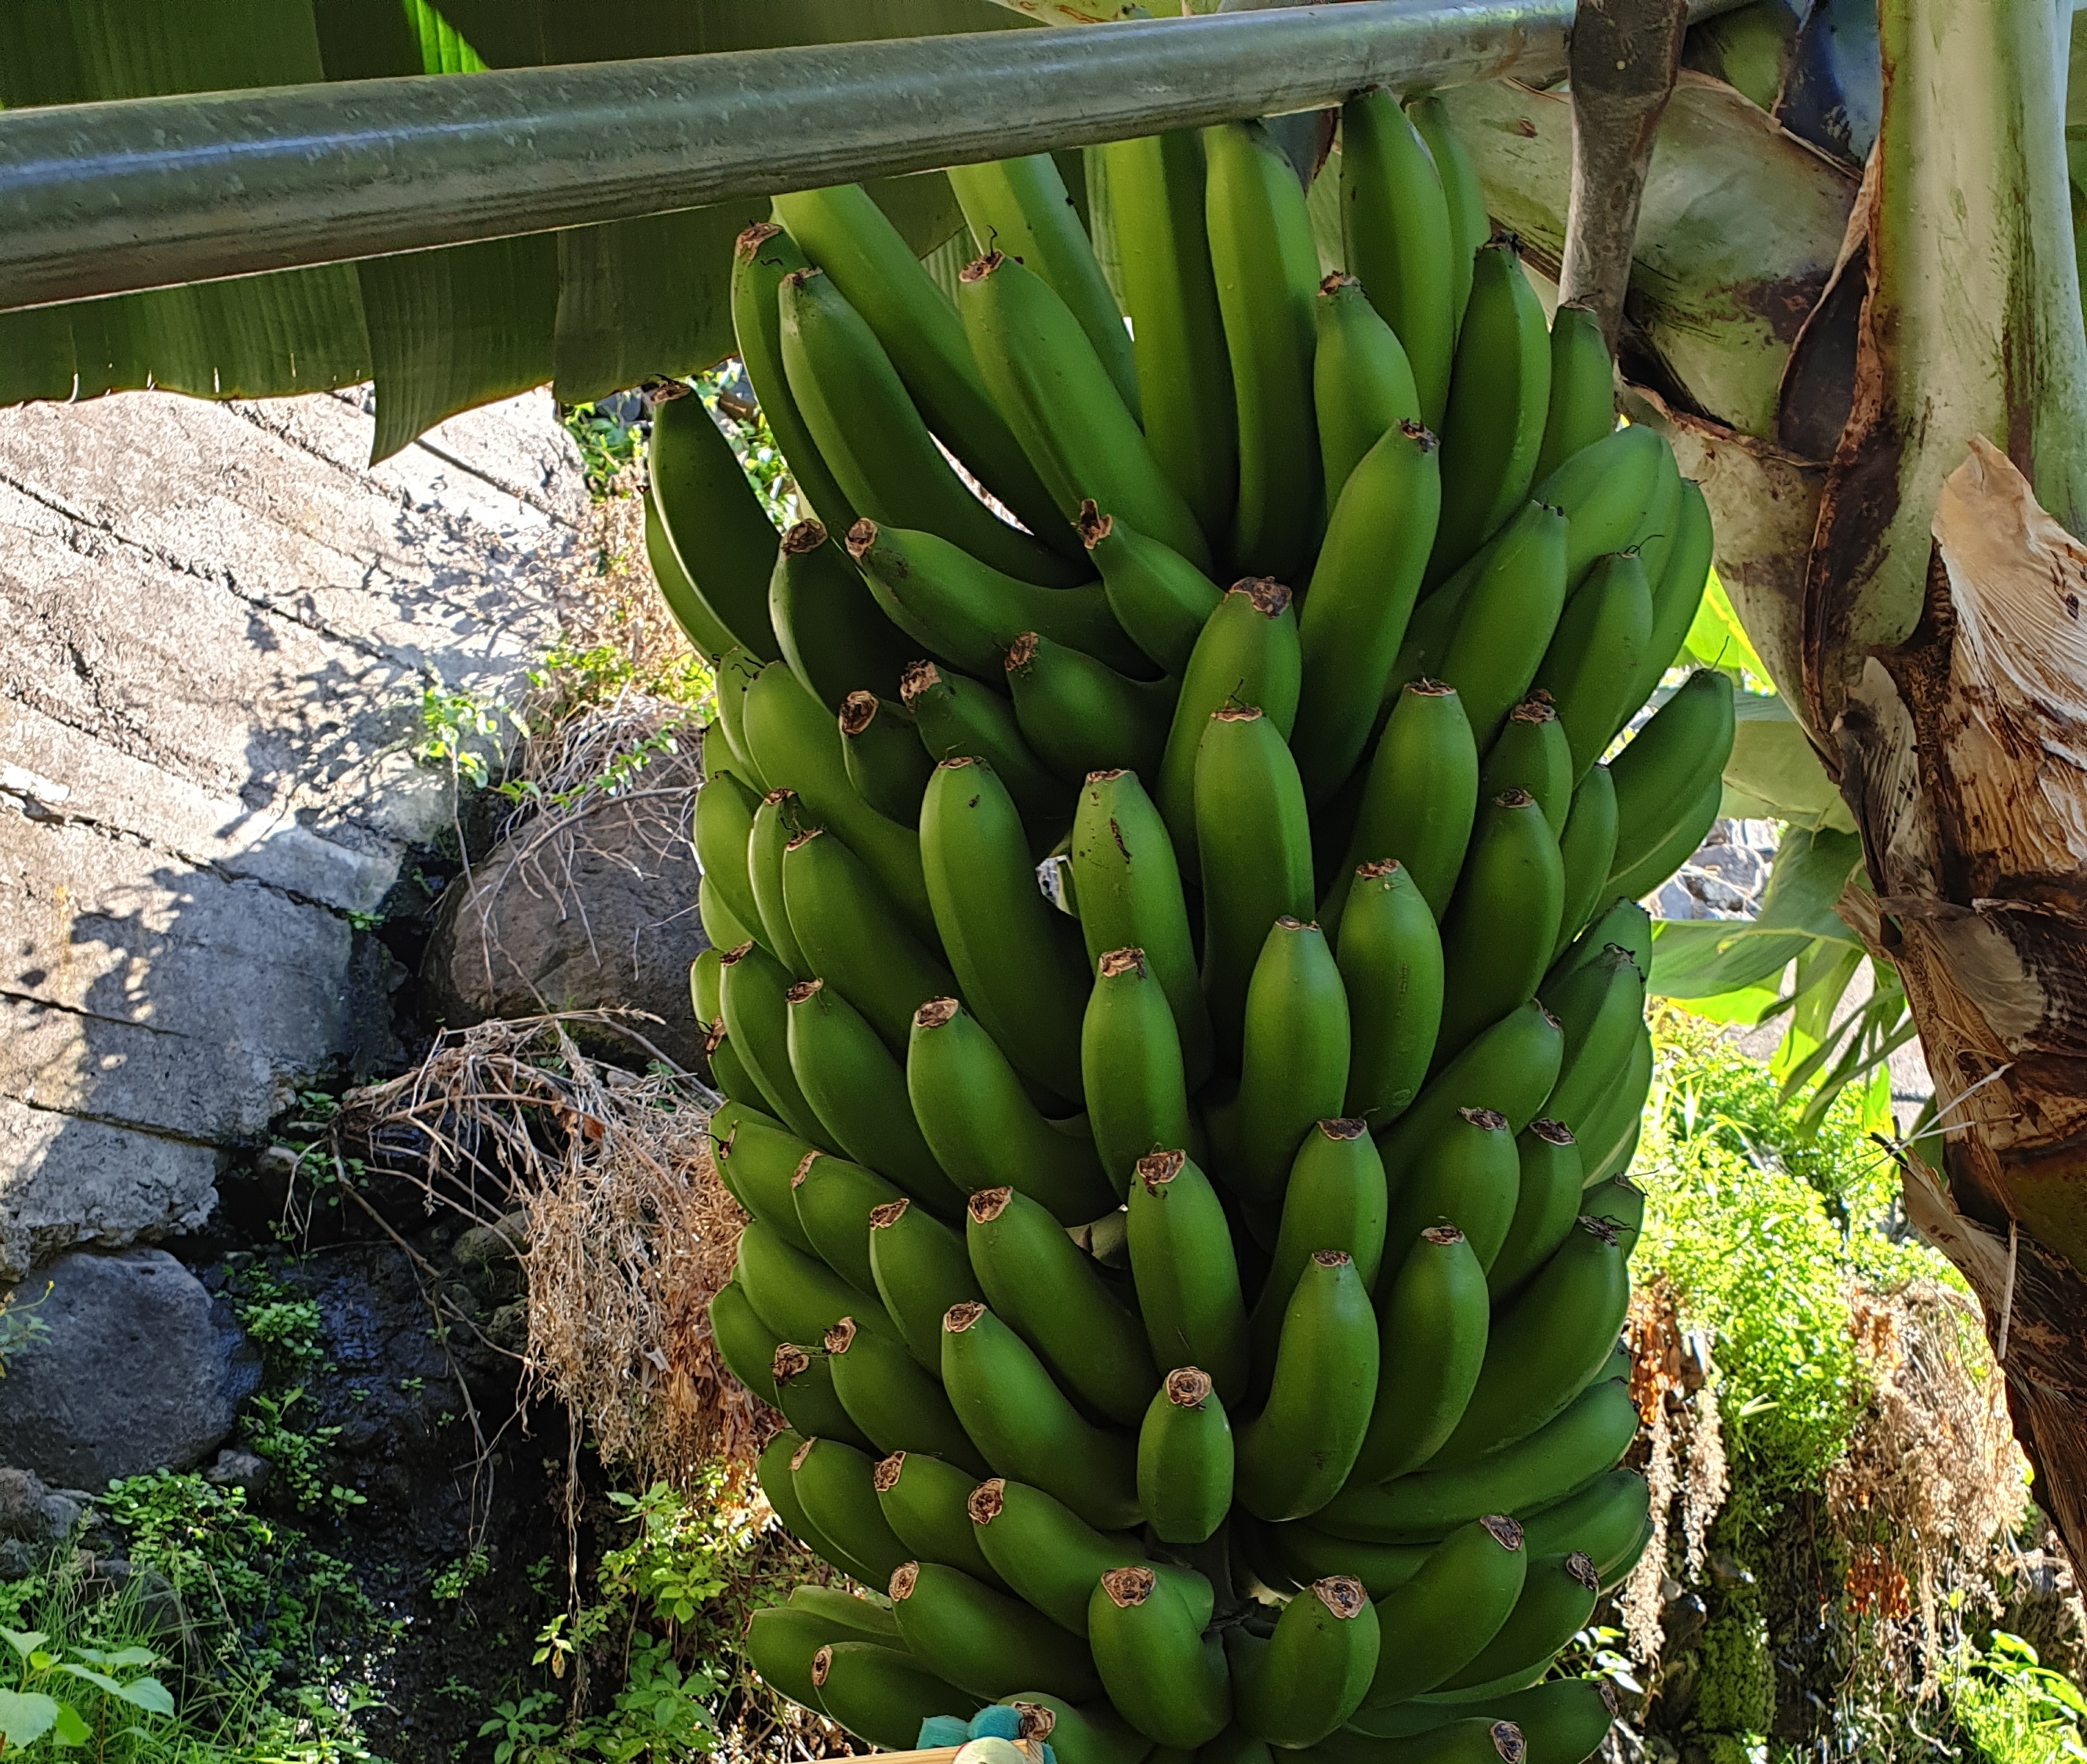
Label: Cut